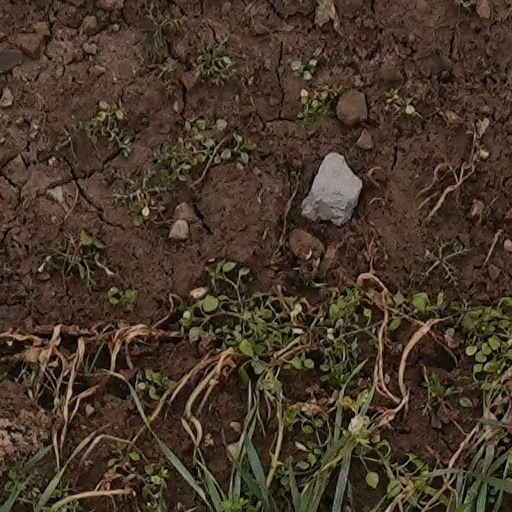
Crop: wheat